Rudy Rotter

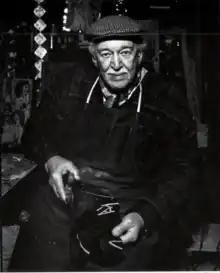
Rudy Rotter (1913-2001) in his warehouse studio.

Rudy Rotter (1913–2001) was an American outsider and self-taught artist residing in Manitowoc, Wisconsin. Raised in Milwaukee, he moved to Manitowoc after the War in the late 1940s to set up a dental practice. After settling in and starting a family, he embarked on a simultaneous career as an artist. In the following decades he produced a prodigious volume of art.